St. Adalbert's Parish (Providence, Rhode Island)

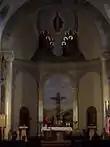
Interior

The church was designed by the eminent architect Henry F. Ludorf of Hartford, CT.